City of Salford

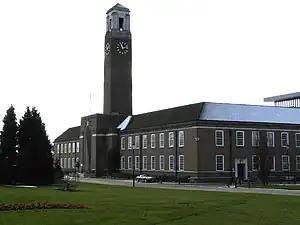
Salford Civic Centre in Swinton. The meeting place of Salford City Council.

The City of Salford is bounded to the north by the Metropolitan Borough of Bolton and Metropolitan Borough of Bury. To the south by the Metropolitan Borough of Trafford and to the west by the Metropolitan Borough of Wigan. Manchester lies directly across the river from Salford. The natural mossland of Chat Moss lies in the south western corner of the city; it covers an area of about , accounting for about 30% of the city's area, and lies above sea level. The moss makes up the largest area of prime farmland in Greater Manchester. Kersal Moor is an area of moorland spanning in Kersal; it is a local nature reserve and a Site of Biological Importance. Greenspace accounts for 55.7% of the City of Salford's total area, domestic buildings and gardens comprise 20.0%, and the rest is made up of roads and non-domestic buildings.